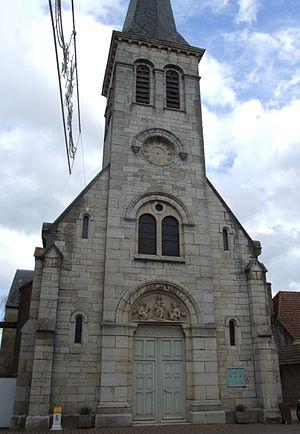
Eglise de Losne, Bourgogne, FRANCE
L'ensemble paroissial de Saint-Jean-de-Losne, usuellement abrégé en paroisse de Saint-Jean-de-Losne est l'un des 6 ensembles du secteur pastoral de La Plaine, et des 63 du diocèse de Dijon. Son siège est la Maison Pastorale Saint-Jean-Baptiste de Saint-Jean-de-Losne, située au 11 place des Ramparts.
Losne est une commune française située dans le canton de Brazey-en-Plaine du département de la Côte-d'Or en région Bourgogne-Franche-Comté.